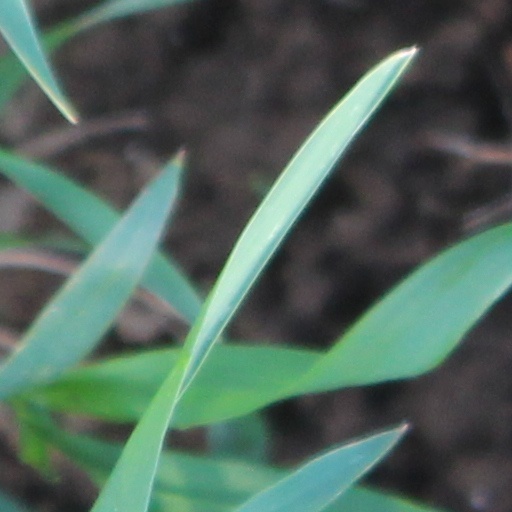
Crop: wheat